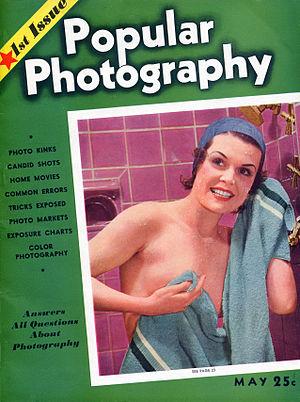
Popular Photography Magazine est un magazine mensuel américain traitant de la photographie.